Johnny Höglin

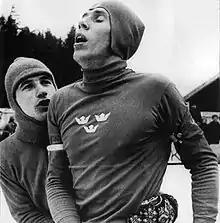
Kees Verkerk and Johnny Höglin (right) at the 1968 Winter Olympics in Grenoble, France

Hans Johnny Höglin (born 26 February 1943) is a Swedish speed skater whose greatest moment was to win a gold medal in the 10000-meter event at the 1968 Winter Olympics in Grenoble, France.